Yonkers, New York

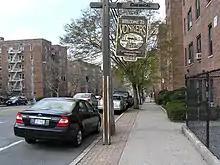
Riverdale Avenue, looking north from the Bronx line

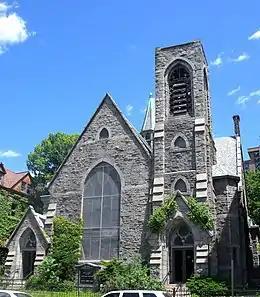
Messiah Baptist Church

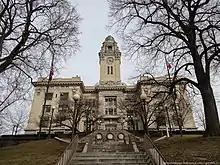
Yonkers City Hall, built between 1907 and 1910, was designed by H. Lansing Quick in Beaux-Arts style.

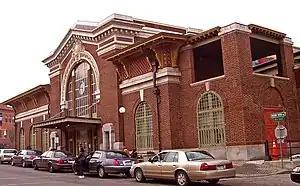
The city's Metro-North train station

Northeast Yonkers is a primarily Irish-American and Italian-American area. House sizes vary, from small houses set close together to larger homes in neighborhoods such as Lawrence Park West and mid-rise apartment buildings along Central Avenue (NY 100). Central Avenue (officially Central Park Avenue) is a shopping area. Notable former residents include Steven Tyler of Aerosmith, whose childhood home was at 100 Pembrook Drive.